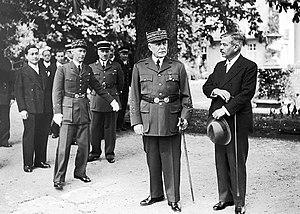
Le nom de régime de Vichy désigne le régime politique dirigé par Philippe Pétain, qui assure le gouvernement de la France au cours de la Seconde Guerre mondiale, du 10 juillet 1940 au 20 août 1944 durant l’occupation du pays par le Troisième Reich. Le régime est ainsi dénommé car le gouvernement siégeait à Vichy, situé en zone libre.
Pierre Laval, né le 28 juin 1883 à Châteldon et mort fusillé le 15 octobre 1945 à la prison de Fresnes, est un homme d'État français.
Cette page concerne l'année 1942 du calendrier grégorien.
Philippe Pétain, né le 24 avril 1856 à Cauchy-à-la-Tour et mort en captivité le 23 juillet 1951 sur l'île d'Yeu, est un militaire, diplomate et homme d'État français. Élevé à la dignité de maréchal de France en 1918, il est frappé d'indignité nationale et déchu de sa distinction militaire en 1945.